Unbuilt plans for the Second Avenue Subway

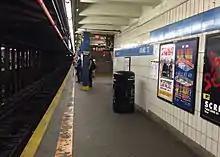
The Grand Street station, built as part of the Chrystie Street Connection, was originally conceived with a possible cross-platform interchange with the Second Avenue Subway.

As the early 1960s progressed, the East Side experienced an increase in development, and the Lexington Avenue Line became overcrowded. In 1962, construction began on a connection between the Manhattan and Williamsburg Bridges and the Sixth Avenue Line. This segment, the Chrystie Street Connection, was first proposed in the 1947 plan as the southern end of the Second Avenue line, which would feed into the two bridges. When opened on November 26, 1967, the connection included the new Grand Street station on the Sixth Avenue Line (another station, 57th Street, opened on July 1, 1968), and introduced the most significant service changes ever carried out in the subway's history. Grand Street, located under Chrystie Street (the southern end of Second Avenue) was designed to include cross-platform transfers between the Sixth Avenue and Second Avenue Lines.